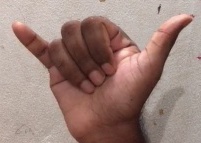
ASL sign: Y